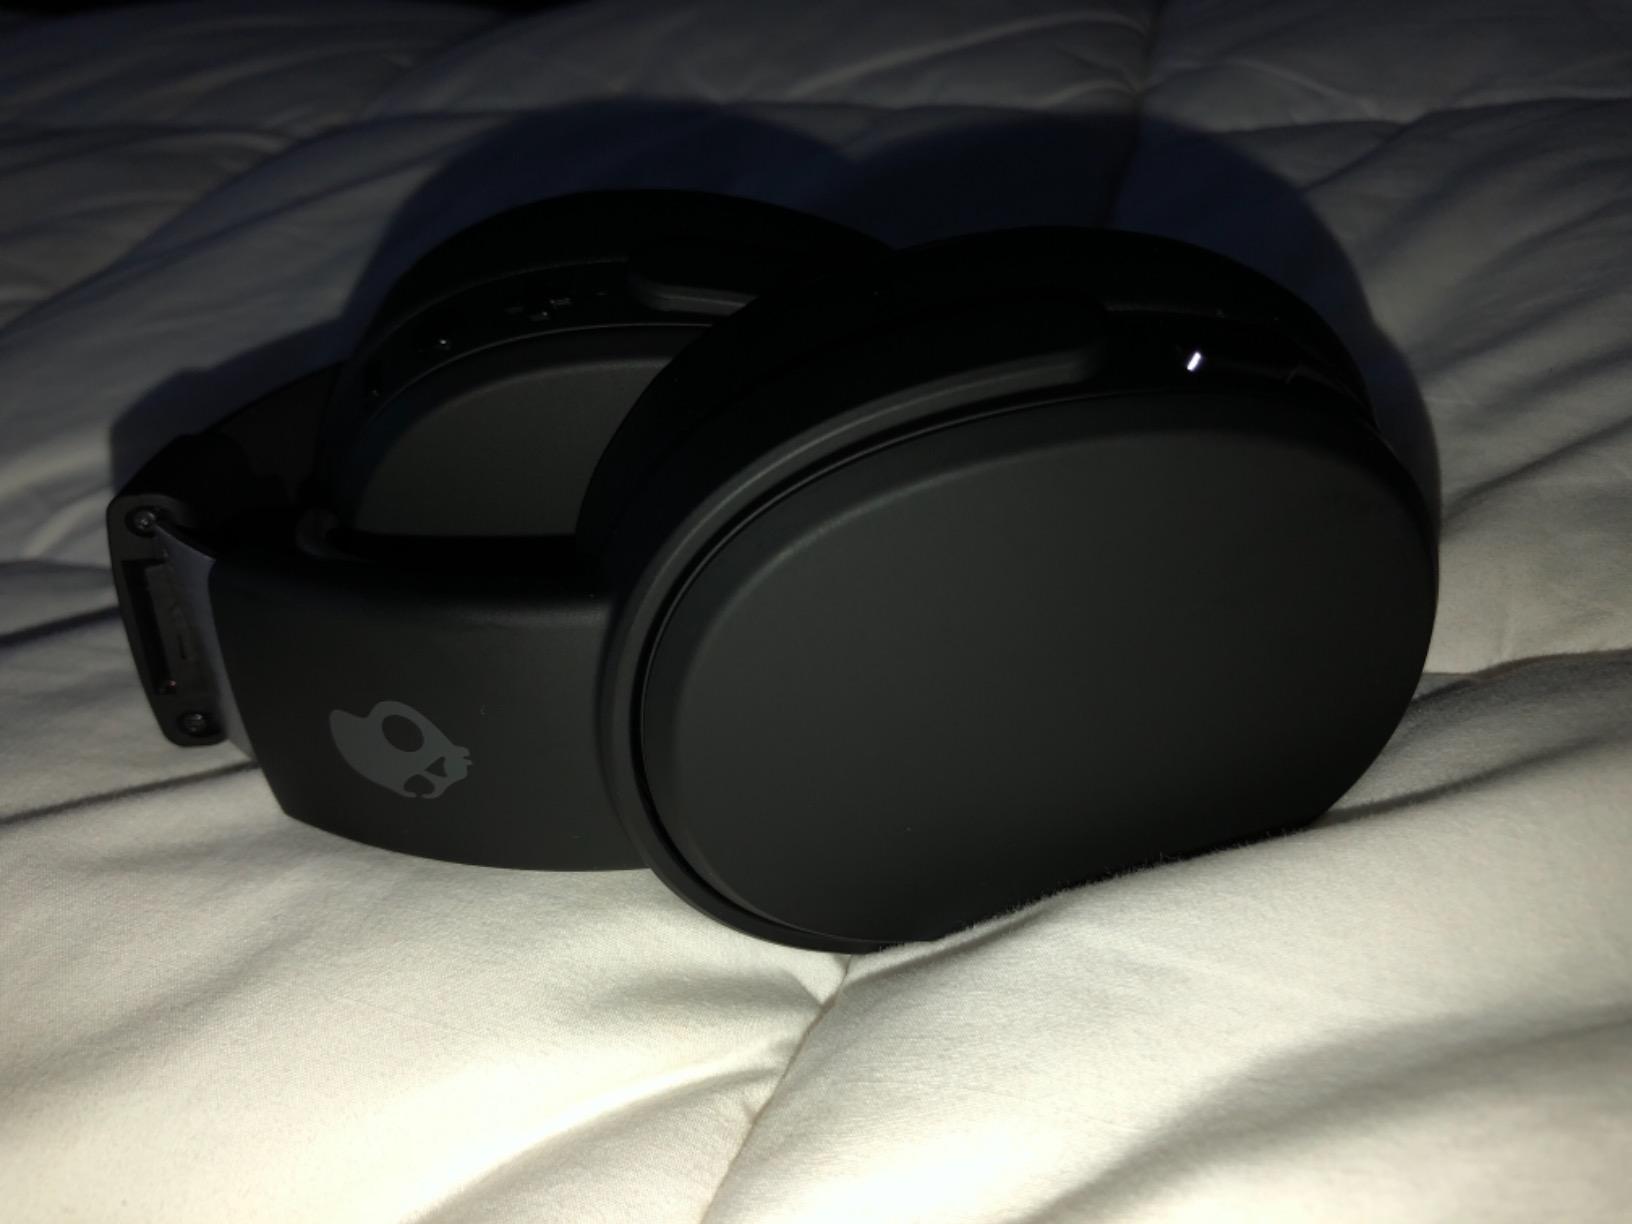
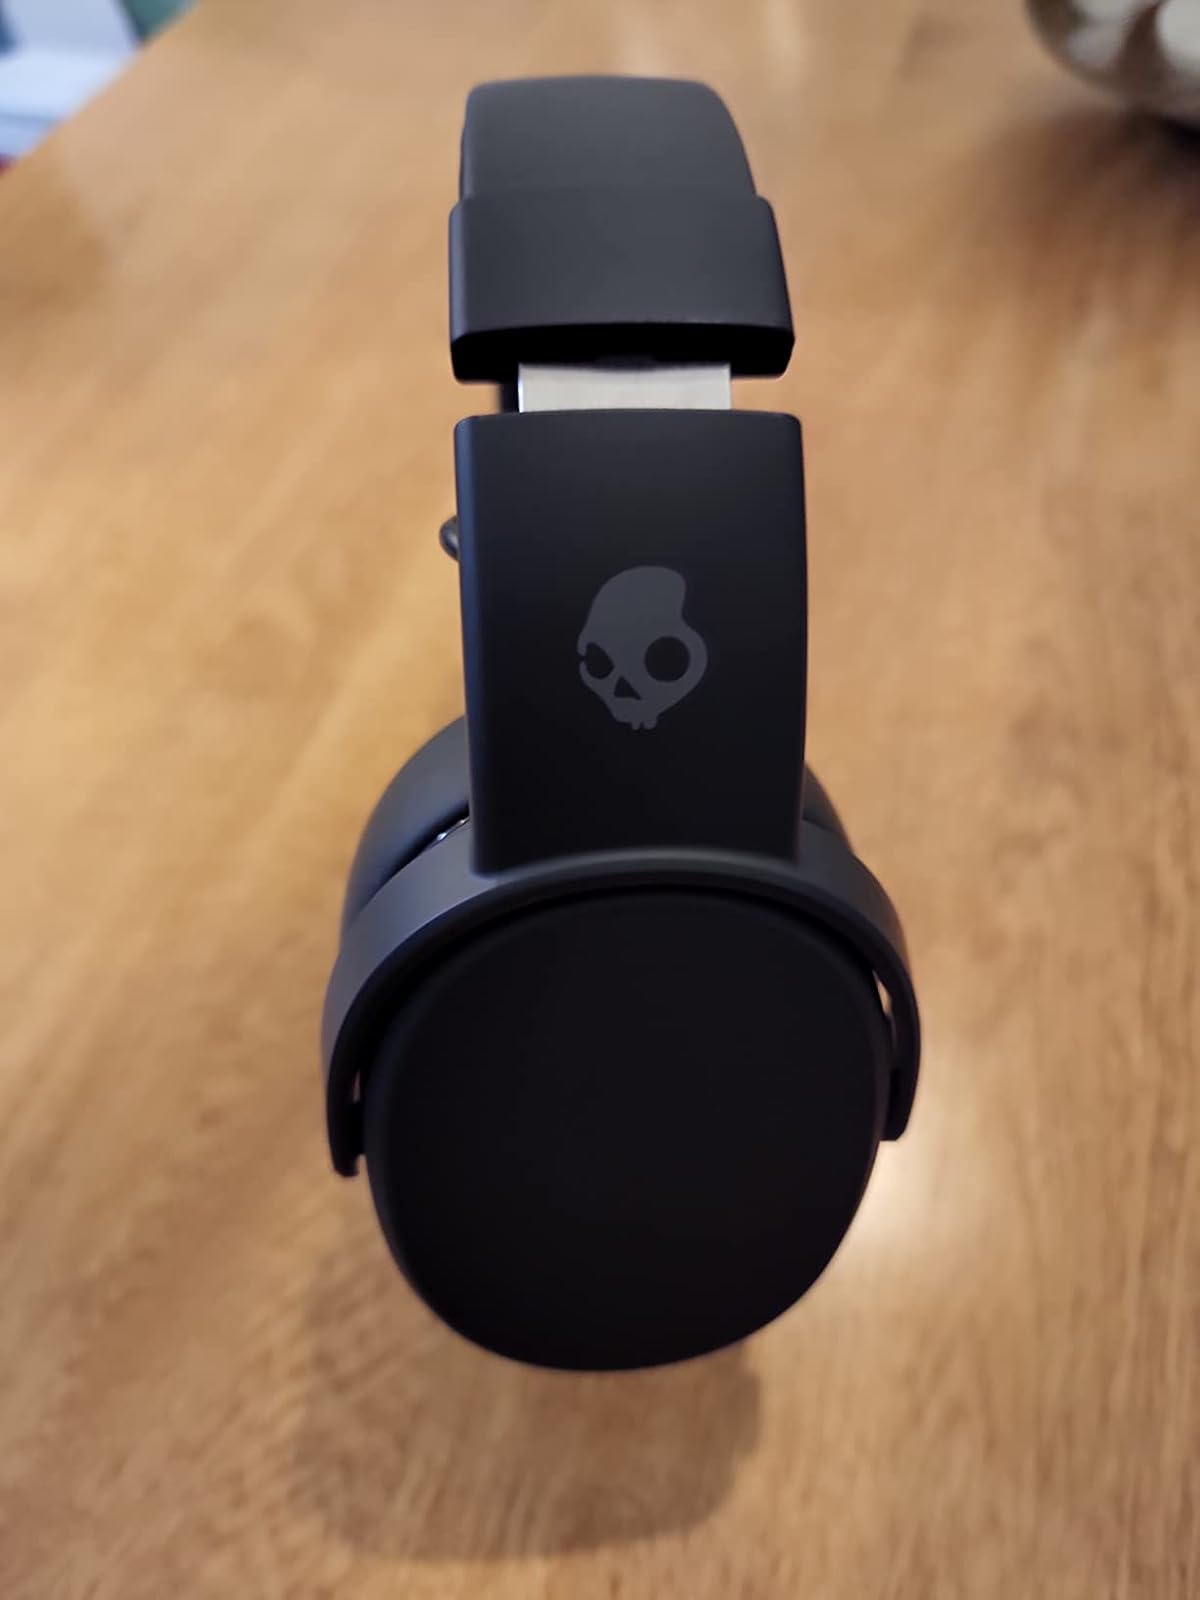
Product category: headphones
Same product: yes